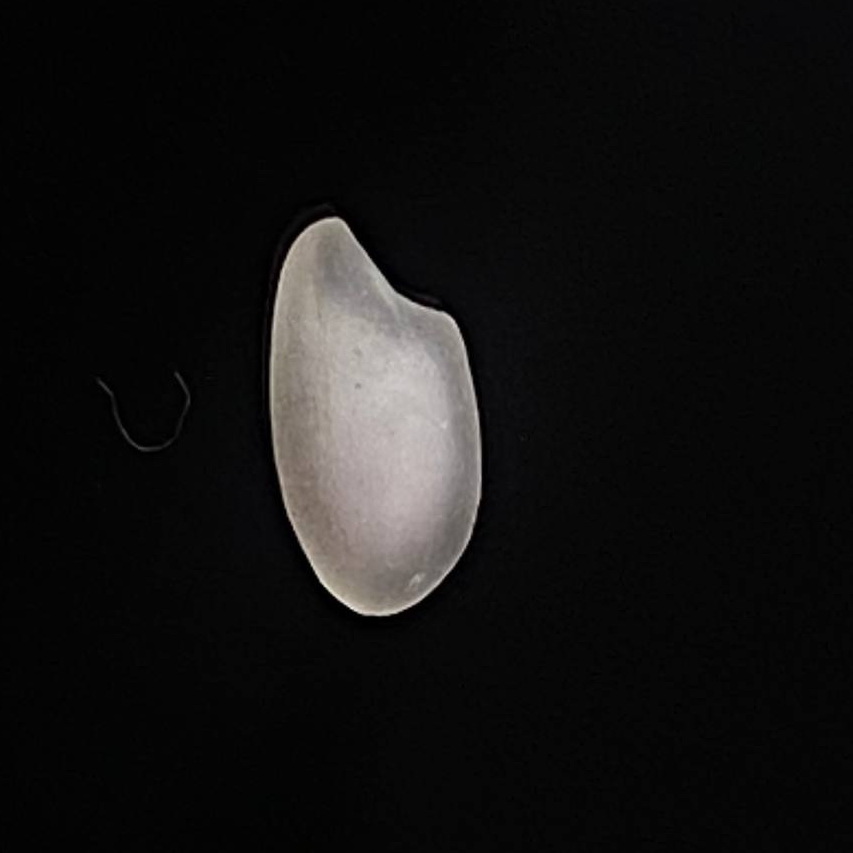
Rice variety: Bashful